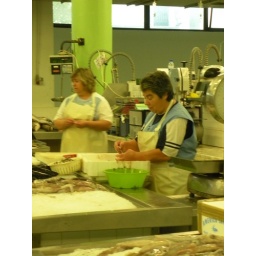
fish market in Lisbon